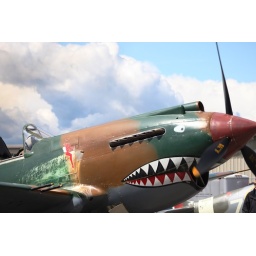
Flying Heritage Collection Fly Day May 22 2010 - Paul Allen's vintage airplane museum, many in flying order